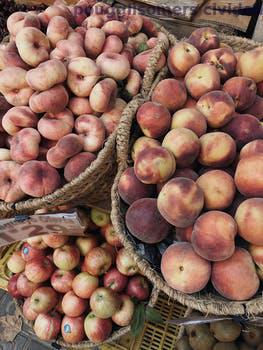
Label: Watermark